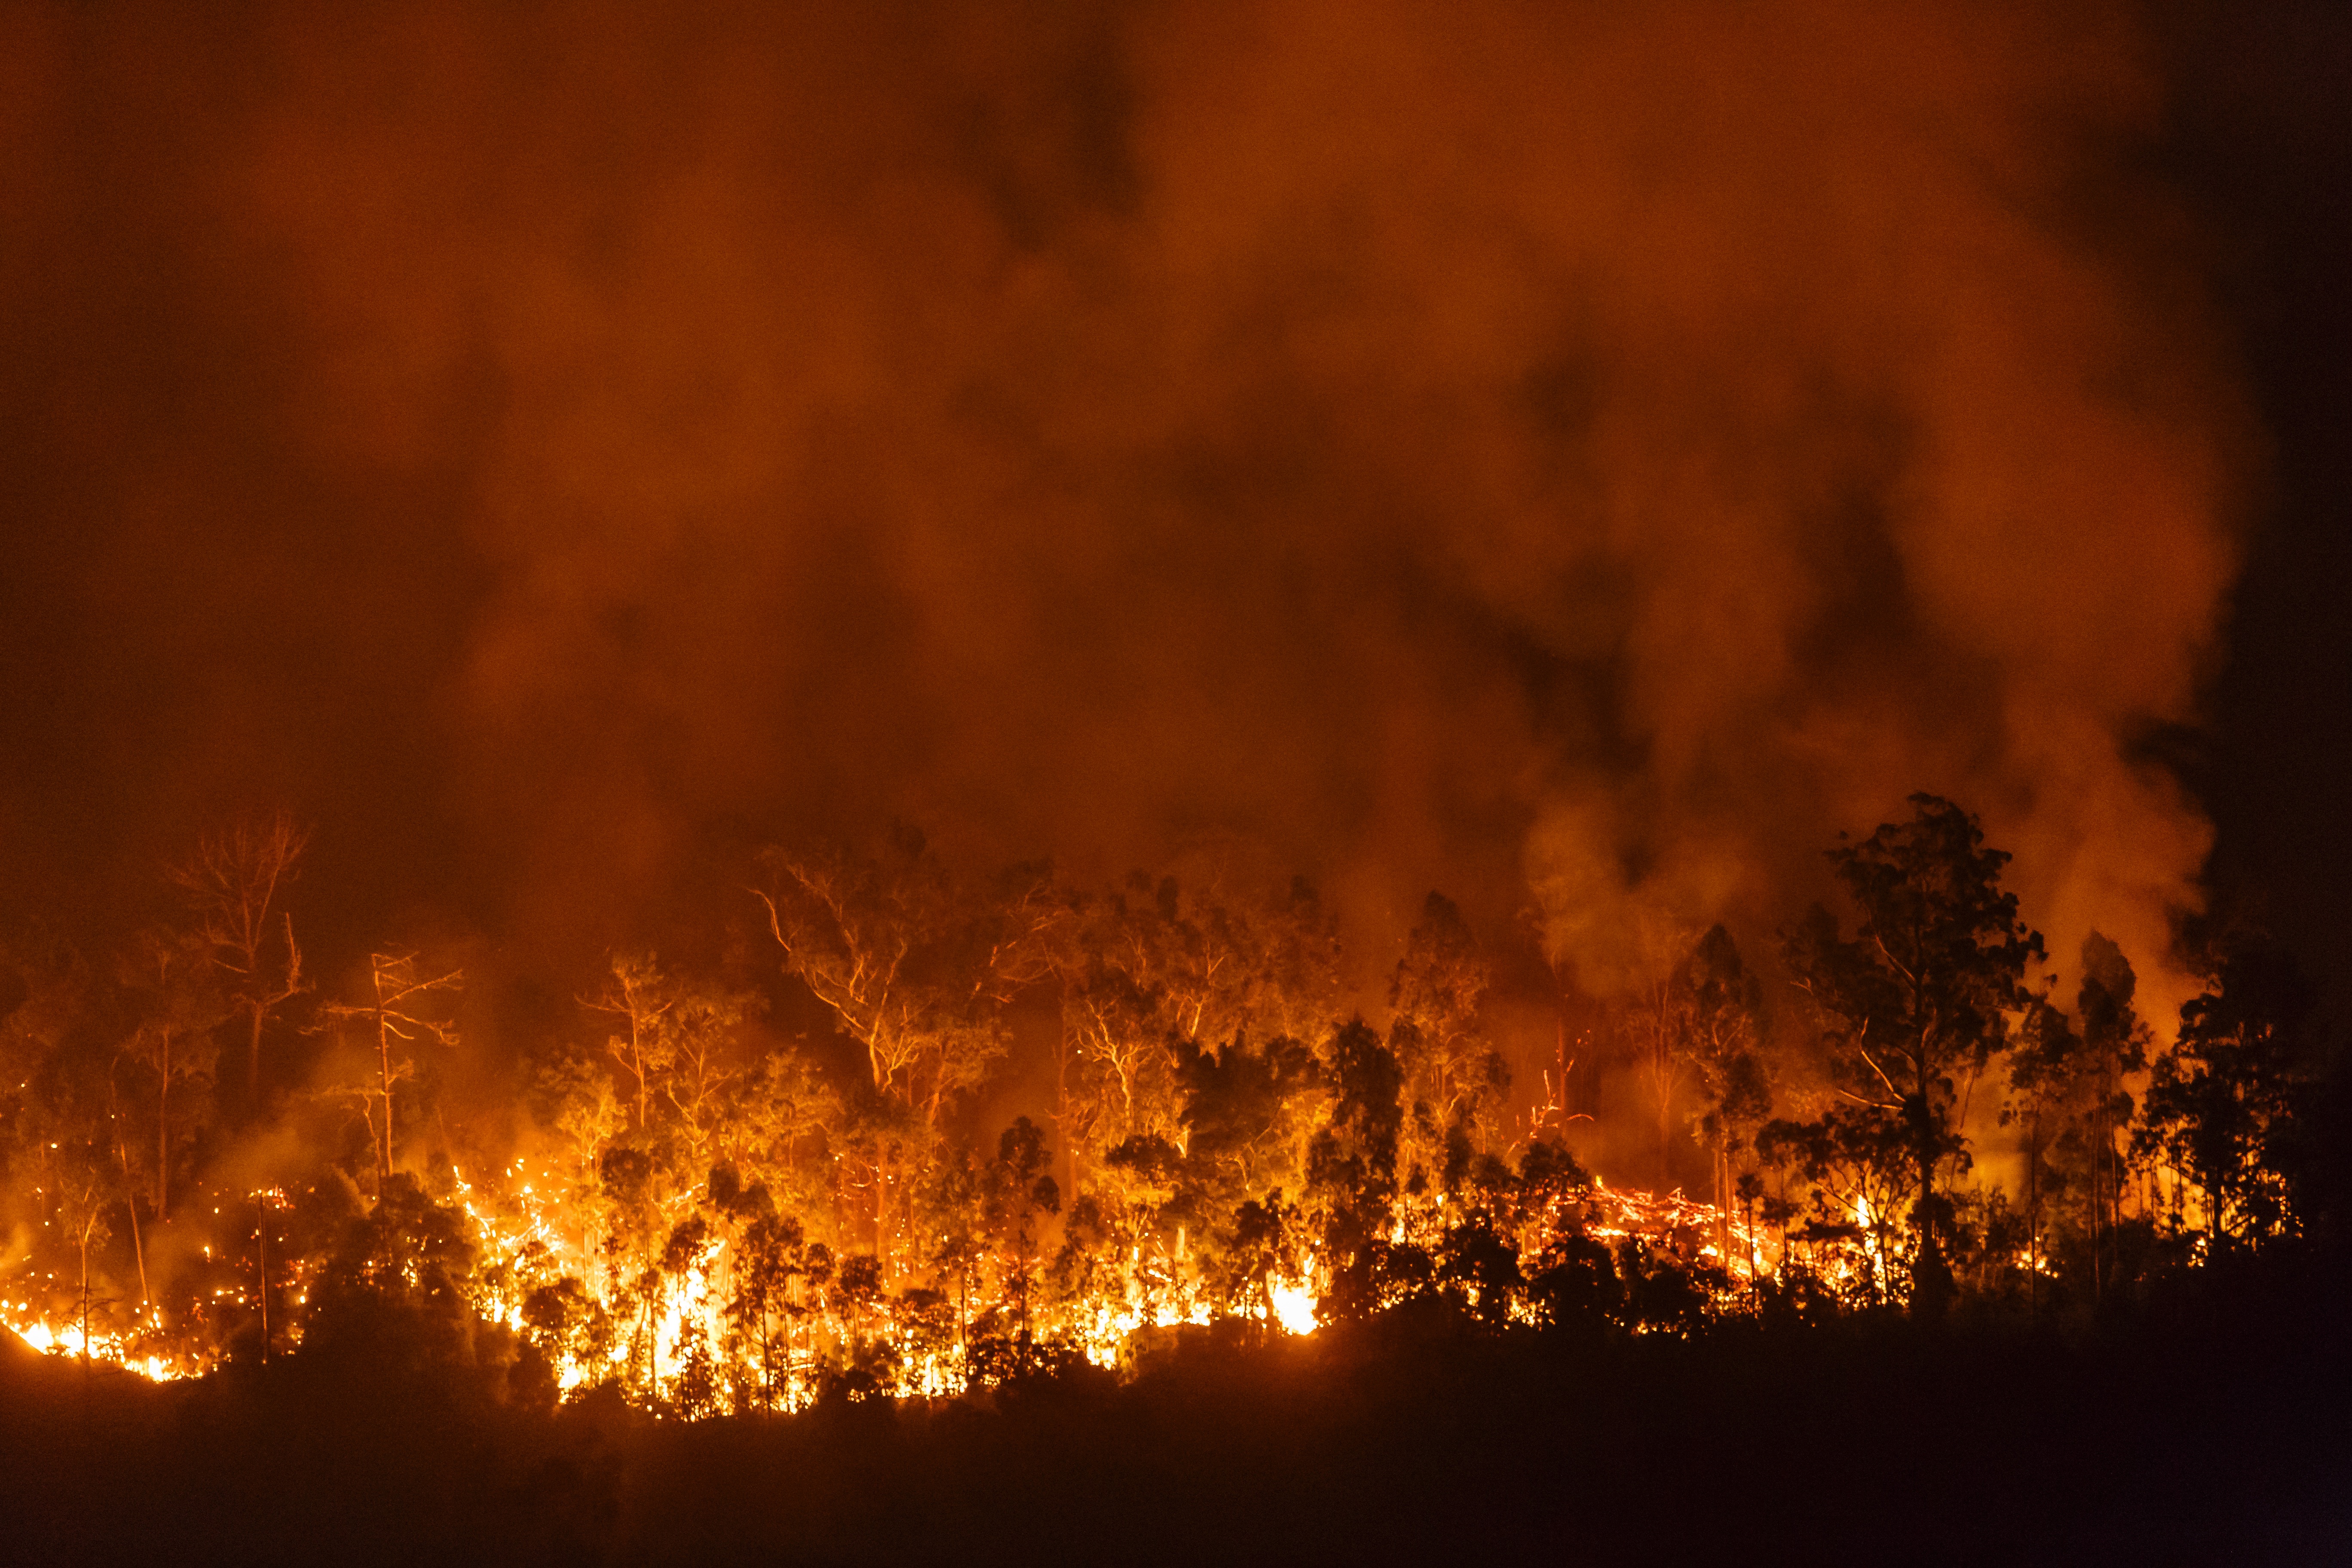
atmosphere, fire, bonfire, disaster, event, wildfire, geological phenomenon